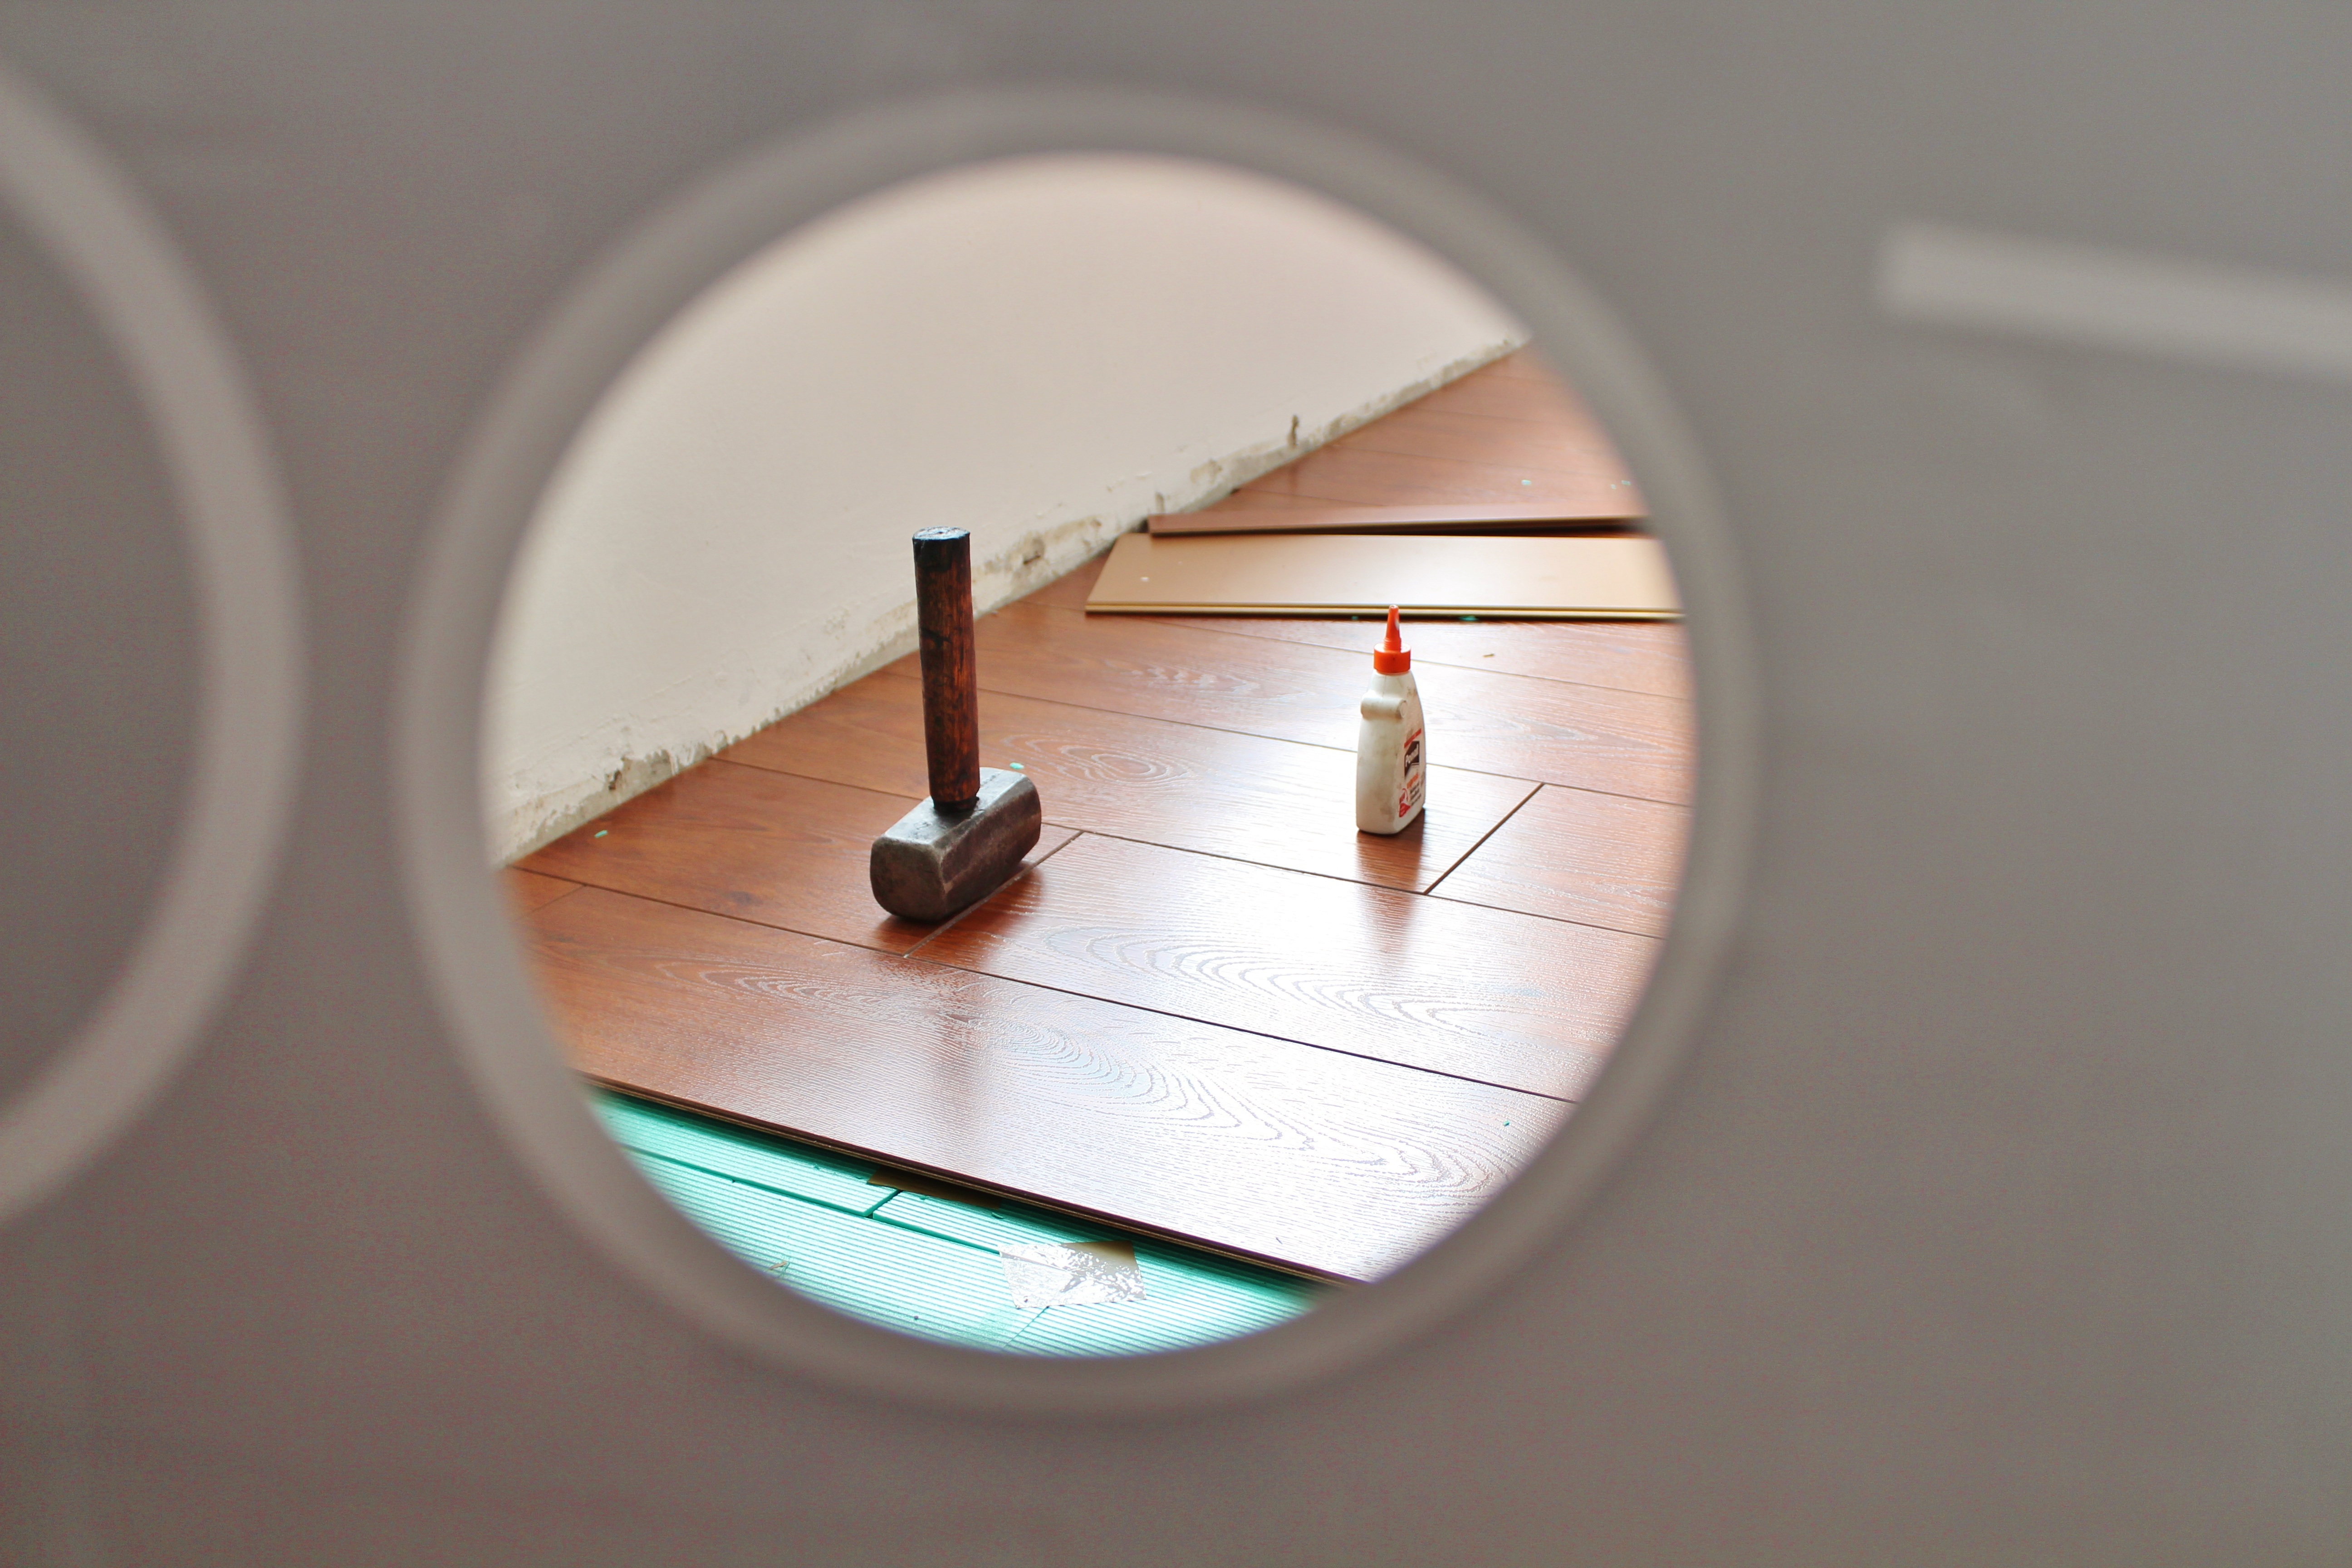
hand, light, white, glass, clock, hammer, color, room, lighting, circle, close up, eye, glasses, boards, cardboard, organ, shape, renovation, laminate, wood glue